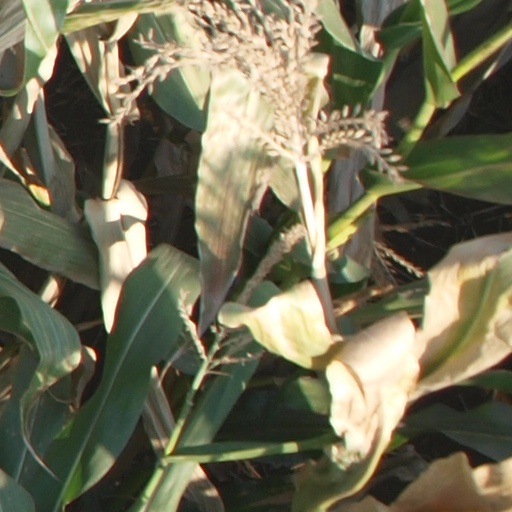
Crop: maize; corn